Ralph Vaughan Williams

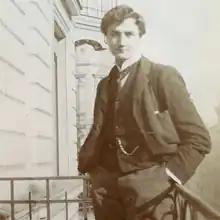
Vaughan Williams in 1898

Vaughan Williams had a modest private income, which in his early career he supplemented with a variety of musical activities. Although the organ was not his preferred instrument, the only post he ever held for an annual salary was as a church organist and choirmaster. He held the position at St Barnabas, in the inner London district of South Lambeth, from 1895 to 1899 for a salary of £50 a year. He disliked the job, but working closely with a choir was valuable experience for his later undertakings.